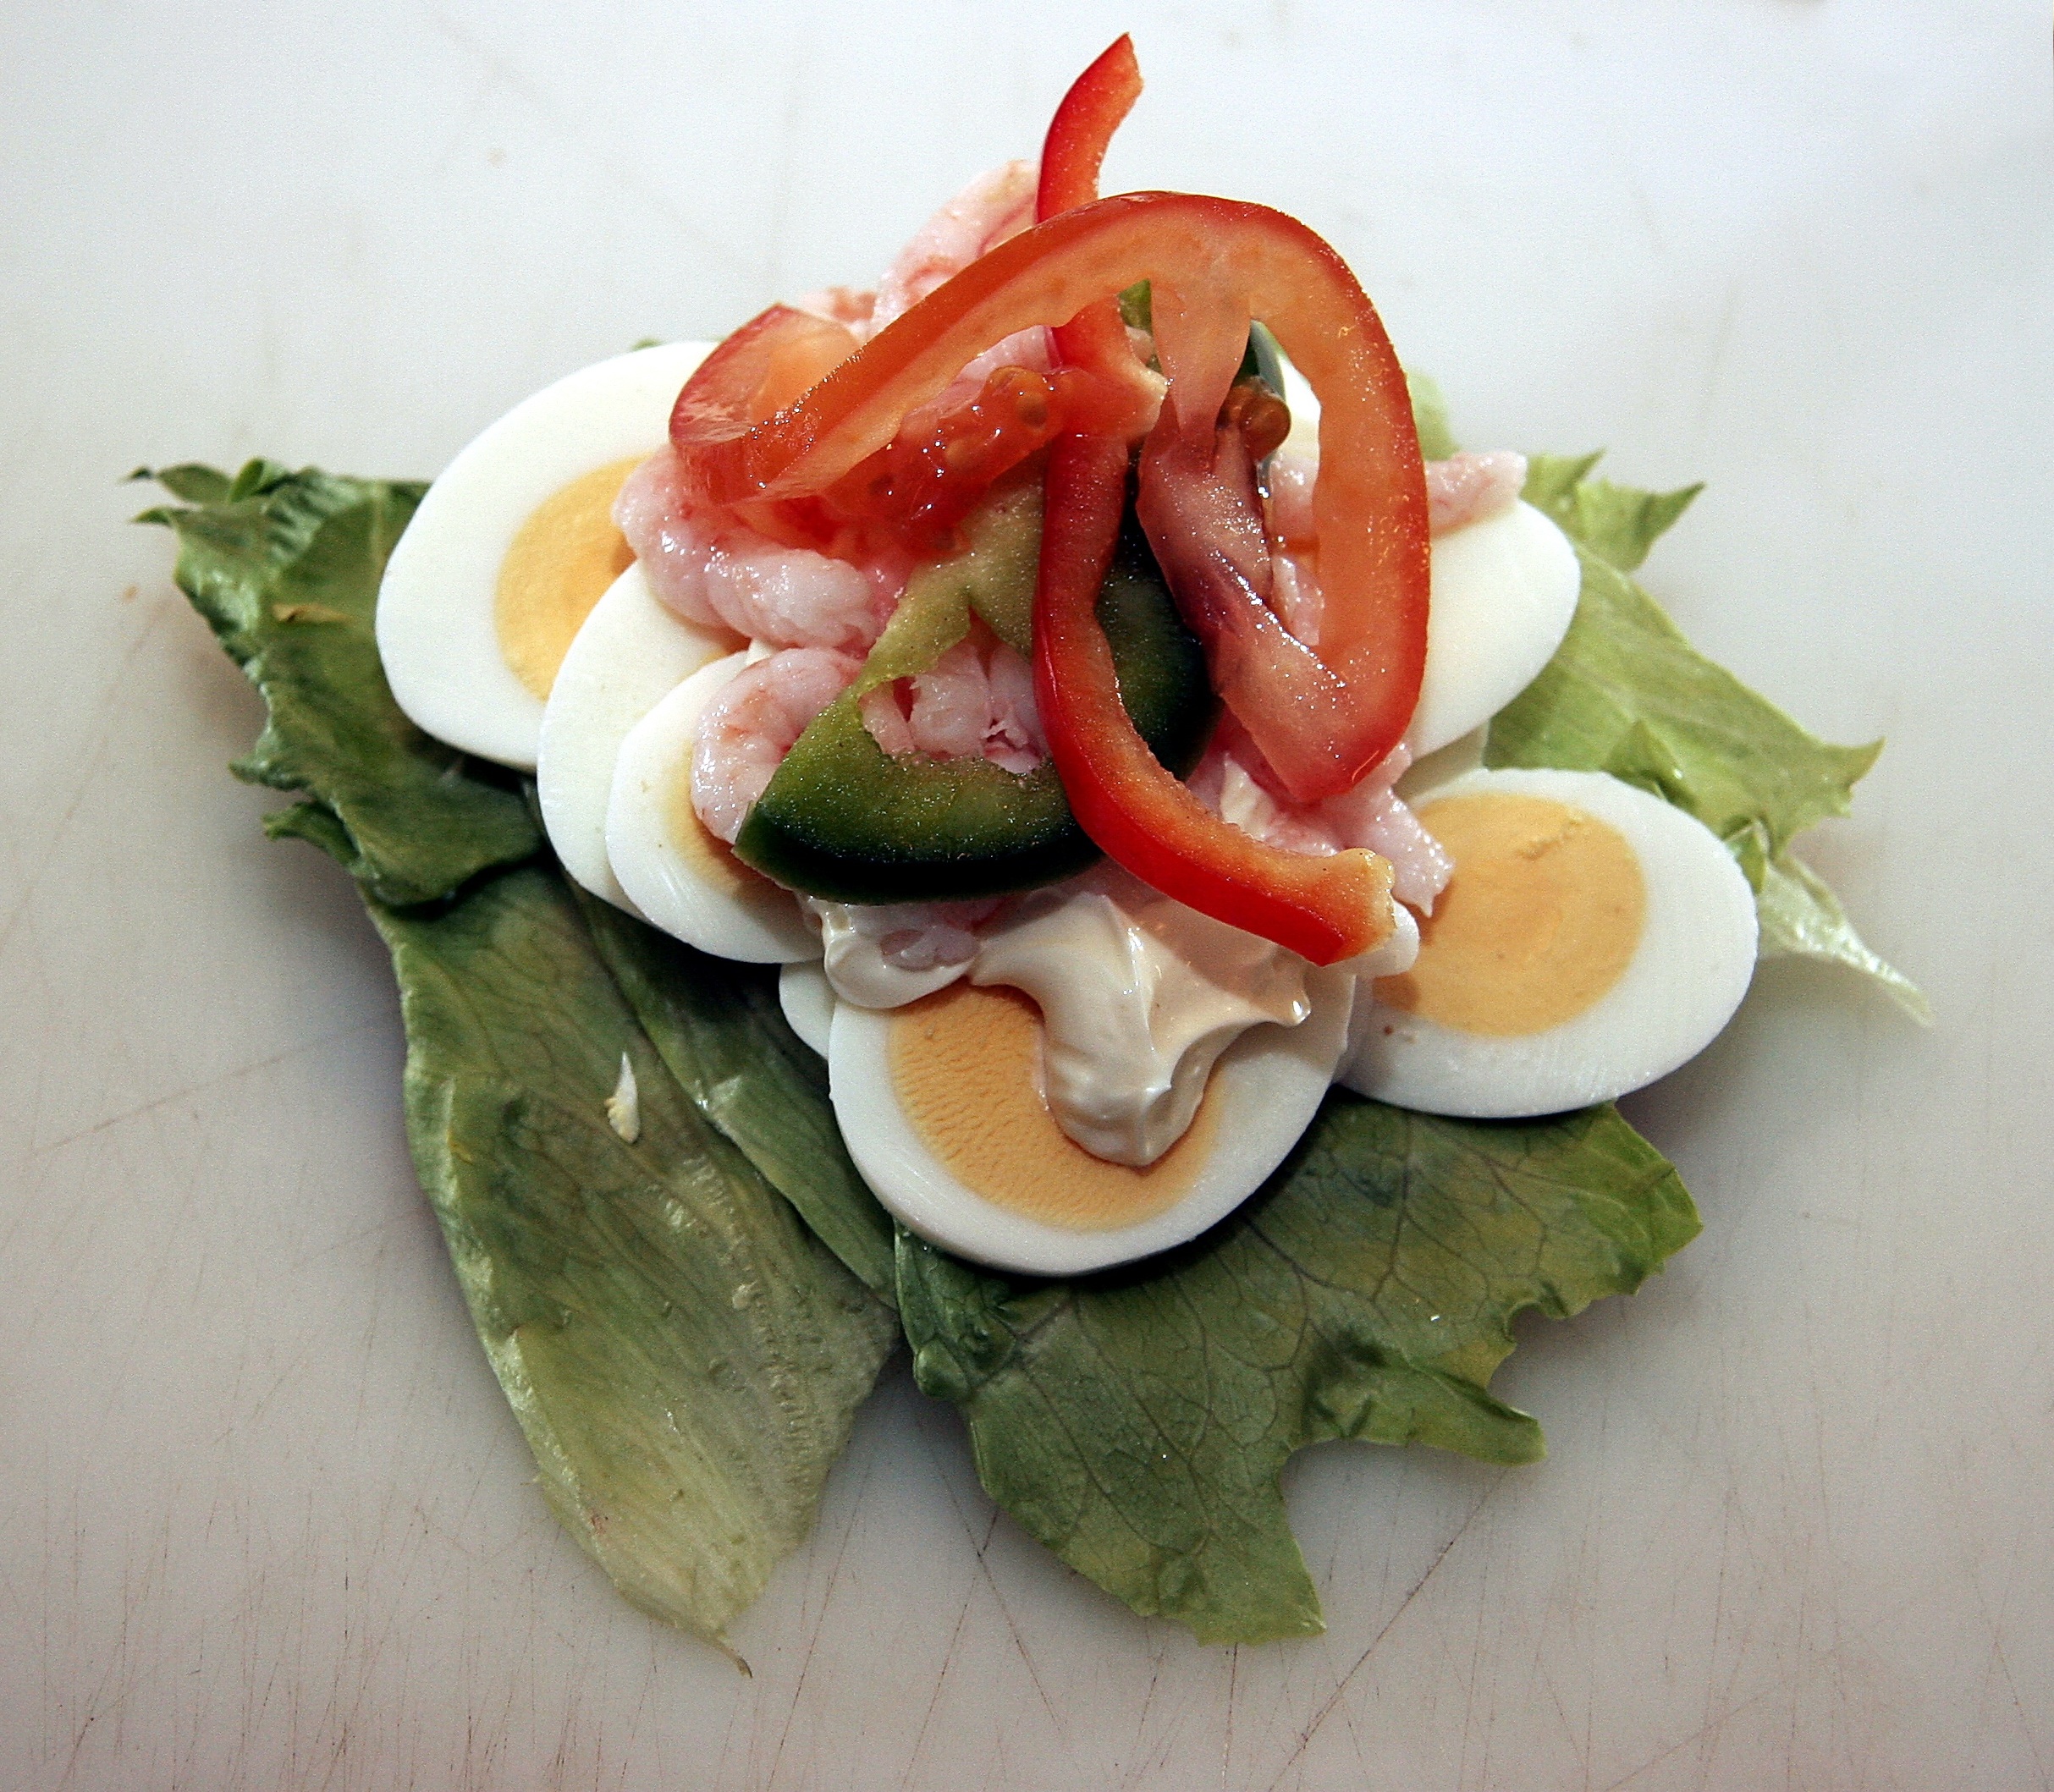
dish, meal, food, salad, pepper, cooking, produce, vegetable, seafood, breakfast, lunch, cuisine, butter, dining, eggs, production, prawns, taste, mayonnaise, danish specialty, rye bread, open faced sandwiches, piement, hors d oeuvre, open sandwich, smoked salmon